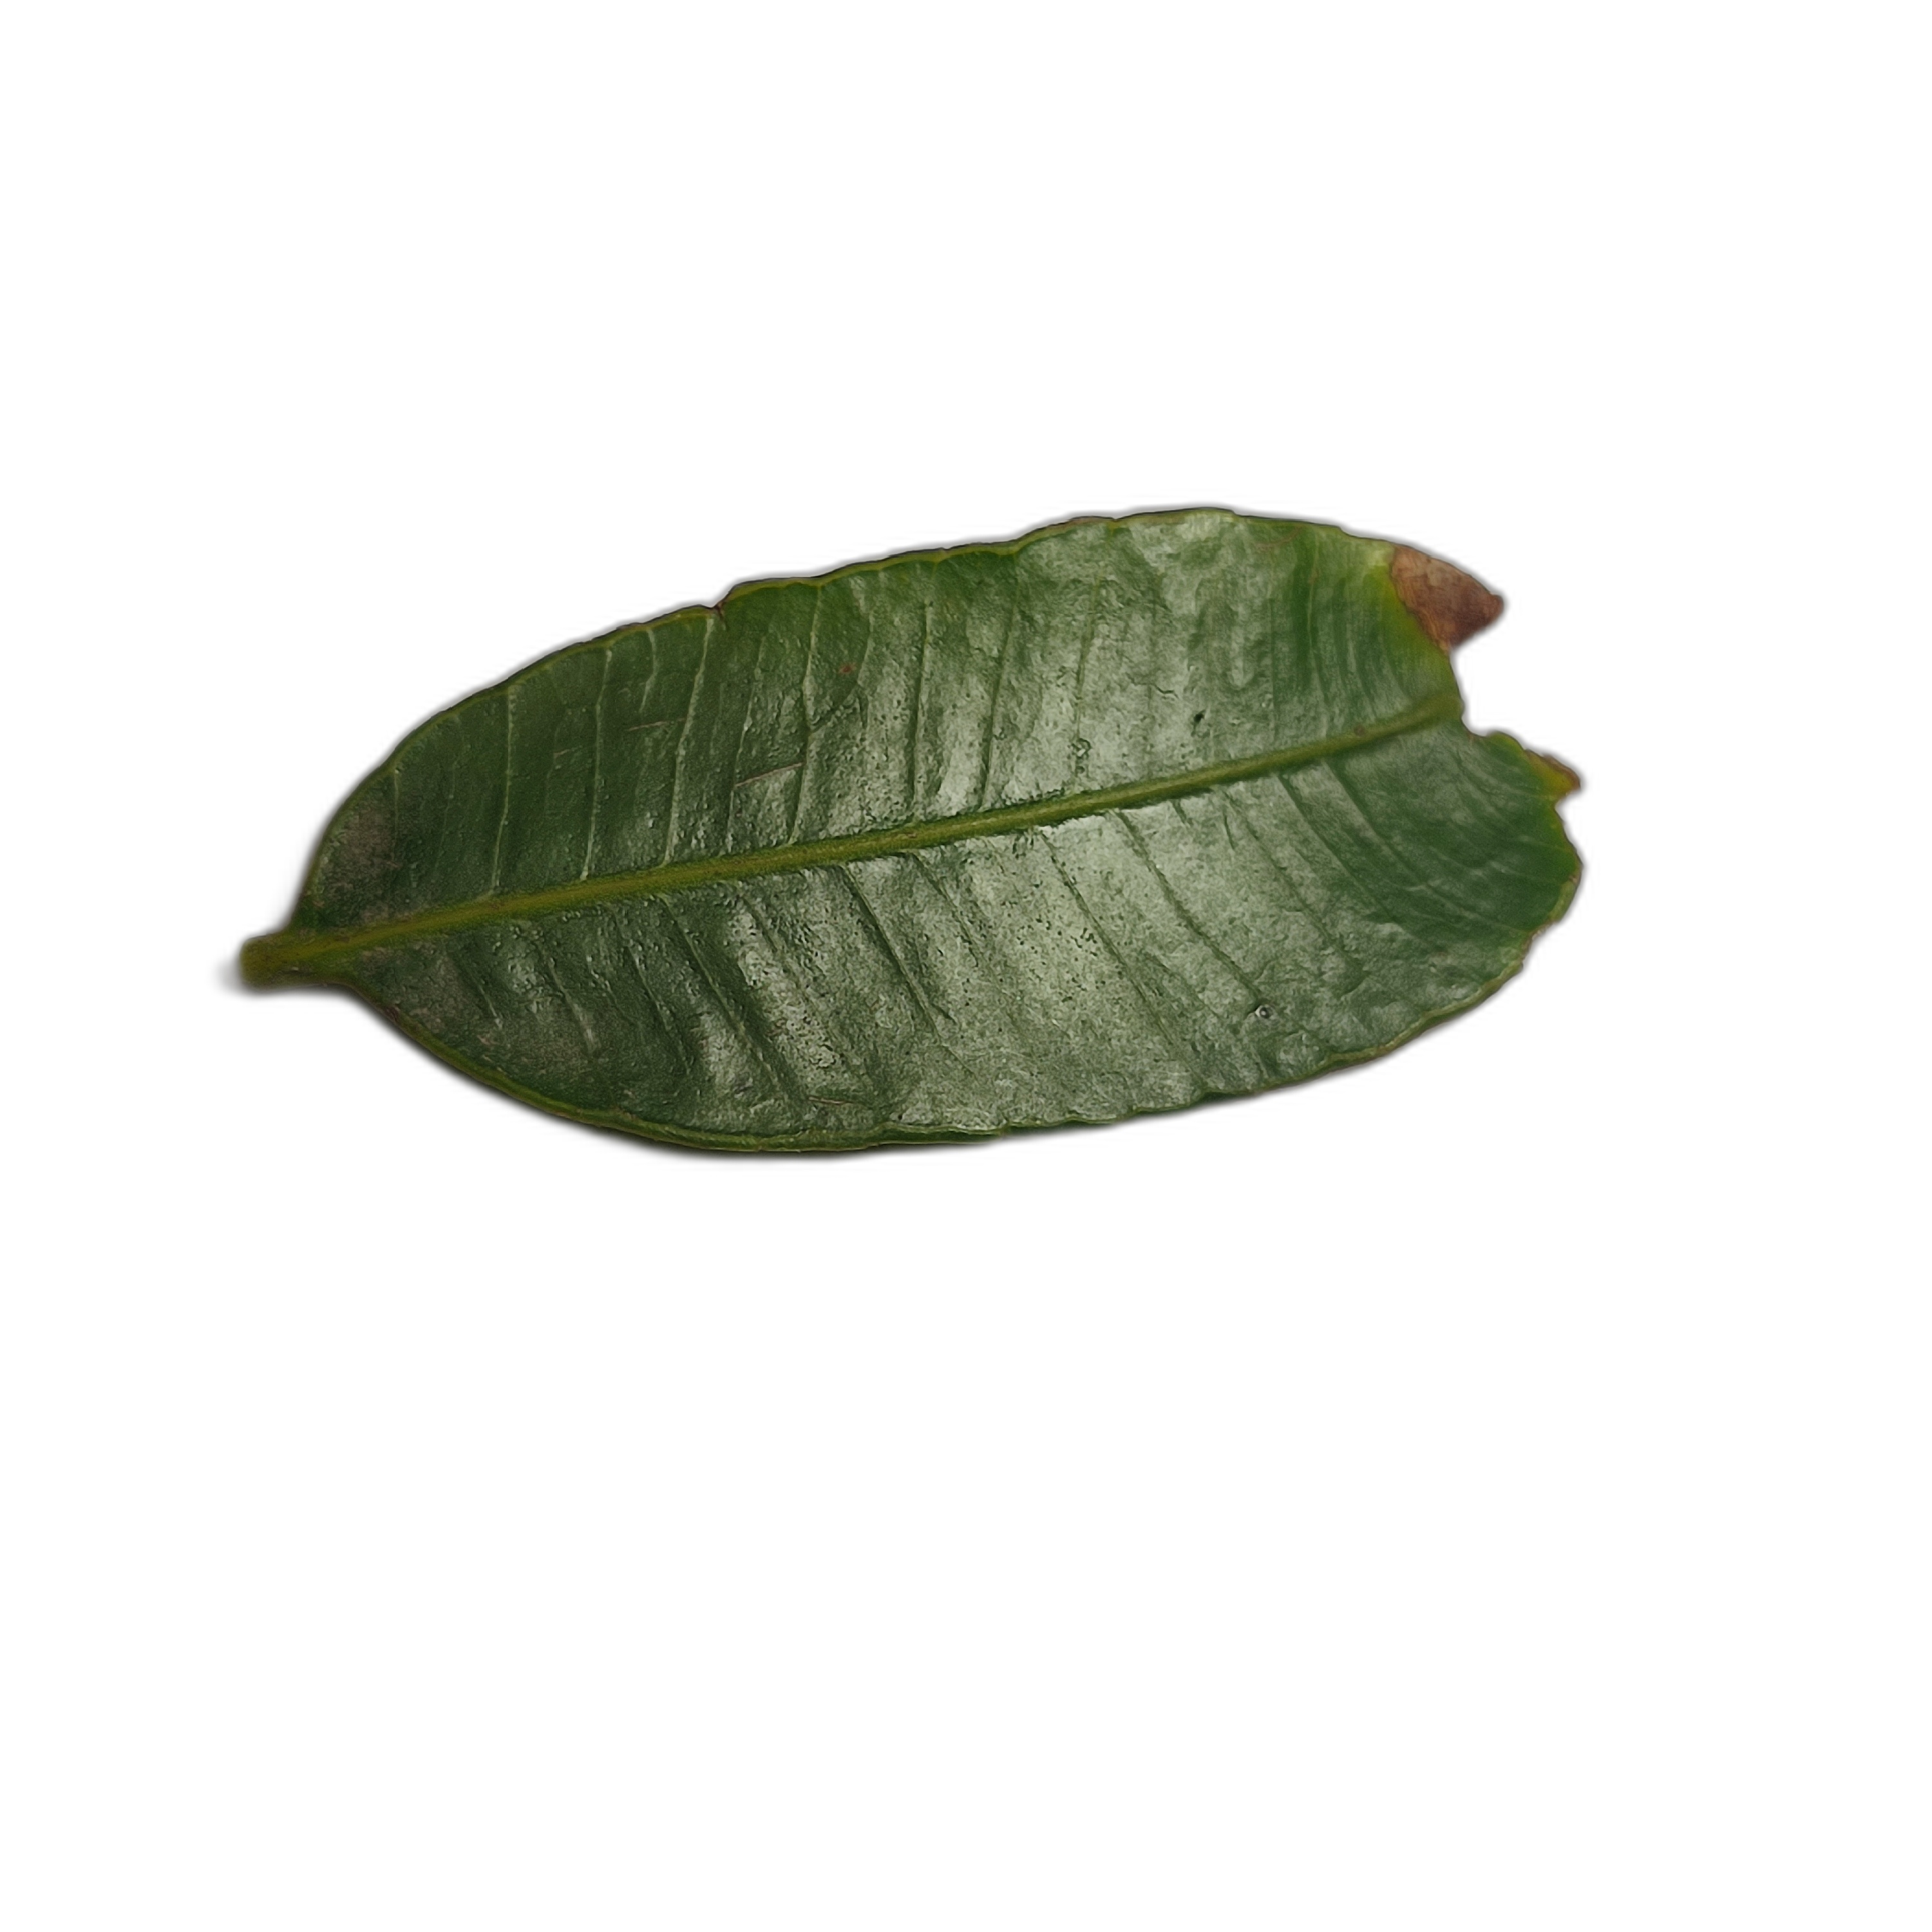
Label: healthy